Question: Please indicate a possible affordance area of baseball bat that can be used for holding
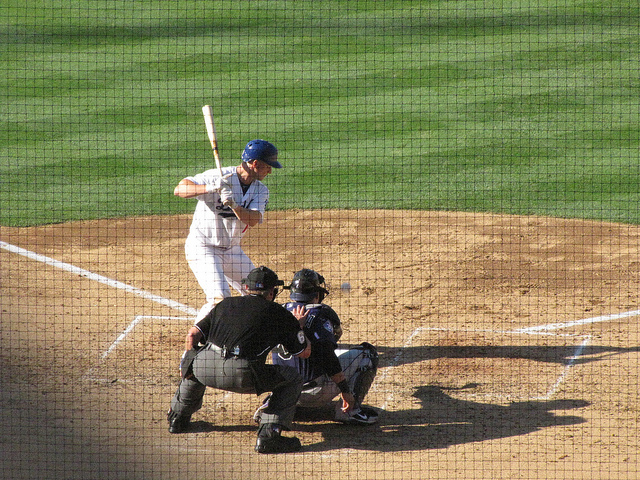
Answer: [207.895, 167.368, 243.684, 209.474]